Proboscis monkey

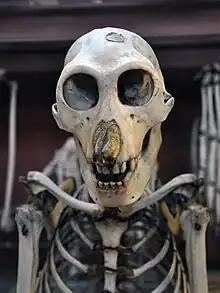
Nasal cartilages that were left intact in a specimen skull in order to show the structures that support the nose

Further adding to the dimorphism is the large nose or proboscis of the male, which can exceed in length, and hangs lower than the mouth. Theories for the extensive length of their nose suggest it may be sexual selection by the females, who prefer louder vocalisations, with the size of the nose increasing the volume of the call.